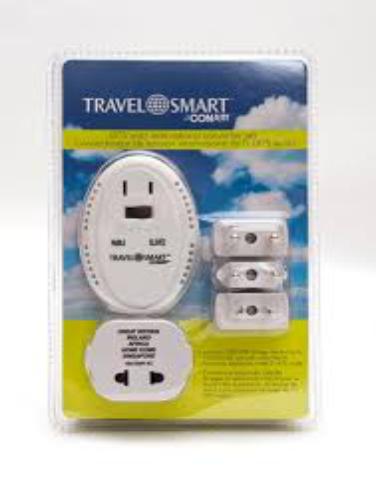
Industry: Others